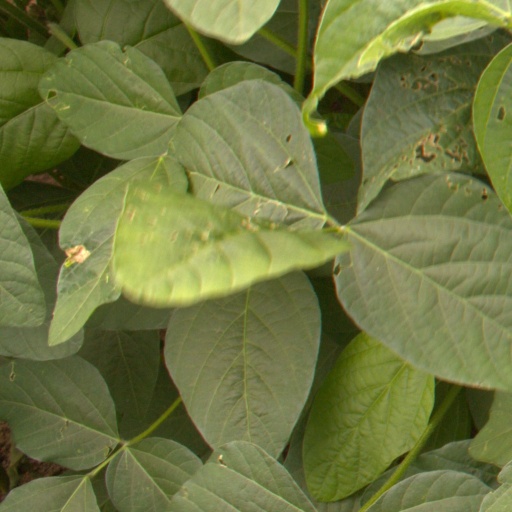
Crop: soybean